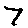
Label: 7